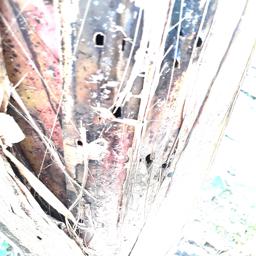
Label: BACTERIAL SOFT ROT